Colleen Dewhurst

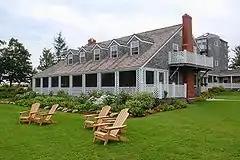
Dewhurst's summer home at Fortune Bridge, Prince Edward Island, was built by the playwright Elmer Blaney Harris. It is a private inn as of August 2008.

Colleen Dewhurst was married to James Vickery from 1947 to 1960. She married and divorced George C. Scott twice. They had two sons, Alexander Scott and actor Campbell Scott; she co-starred with Campbell in "Dying Young" (1991), one of her last film roles as she died in August 1991.